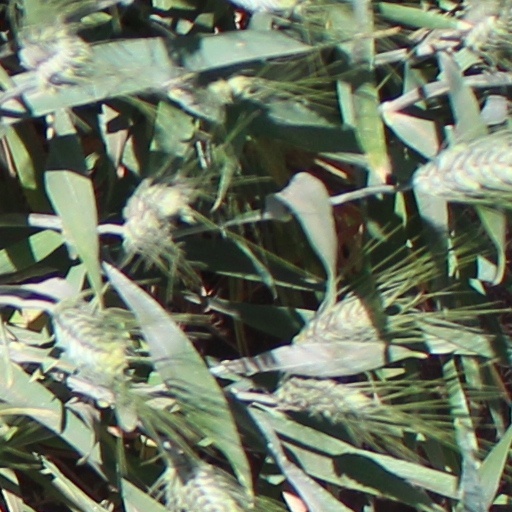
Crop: wheat